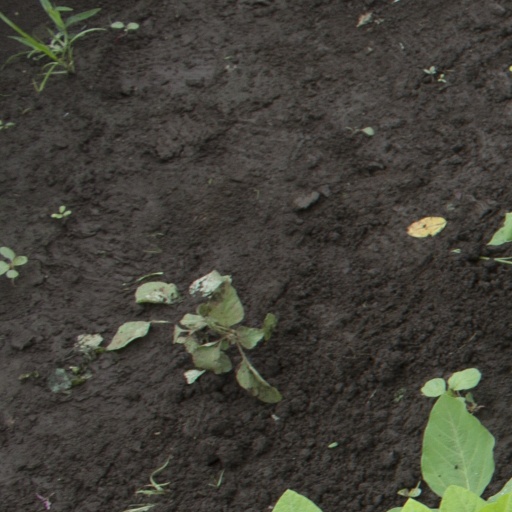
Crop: soybean